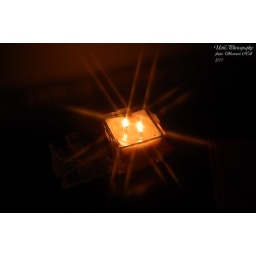
Basic shot I did of a candle in my bedroom using an 8 point cross star filter